India Mobile Congress

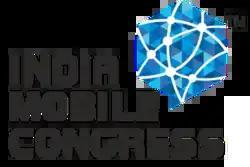

The India Mobile Congress (IMC) is a digital technologies' forum in Asia consisting of a three-day international conference and a technology exhibition. The event is envisioned to be the "leading platform for India's start-up and technology ecosystem." Within the telecommunications and technology industry, IMC is claimed to be the "largest digital technology forum in Asia." The event is organized jointly by the Cellular Operators Association of India (COAI) and the Department of Telecommunications (DoT) of the Government of India.